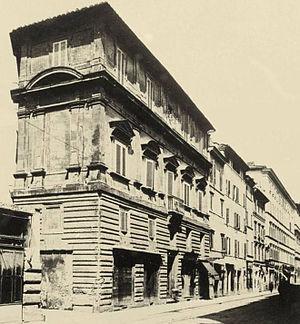
Le Palais Jacopo da Brescia était un palais de la Renaissance situé à Rome, en Italie, qui était situé dans le faubourg de Borgo.